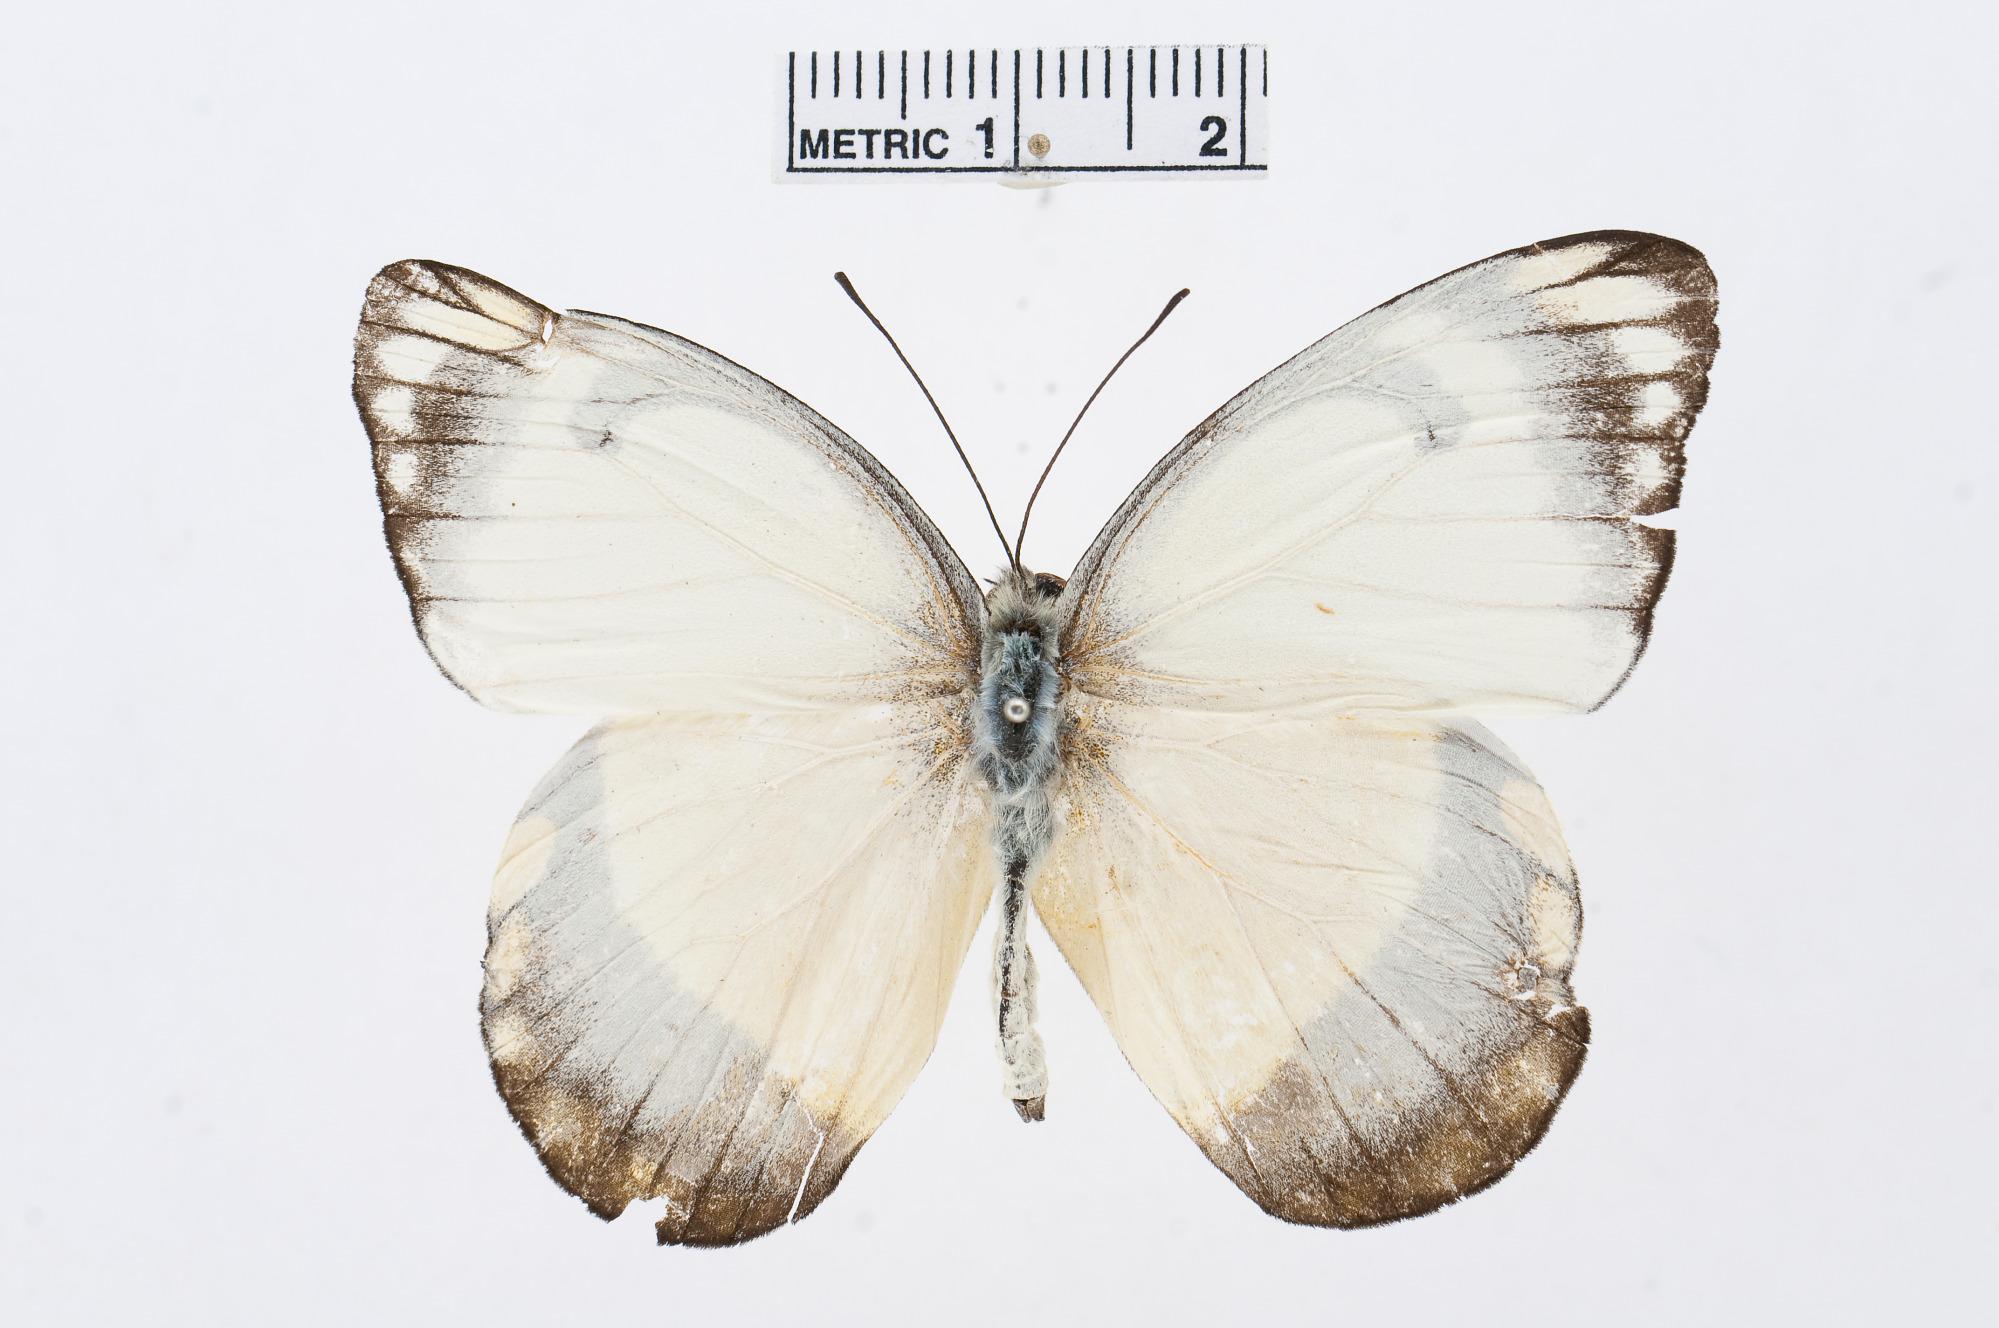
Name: Delias maudei
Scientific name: Delias maudei
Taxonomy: Animalia, Arthropoda, Hexapoda, Insecta, Lepidoptera, Pieridae, Pierinae